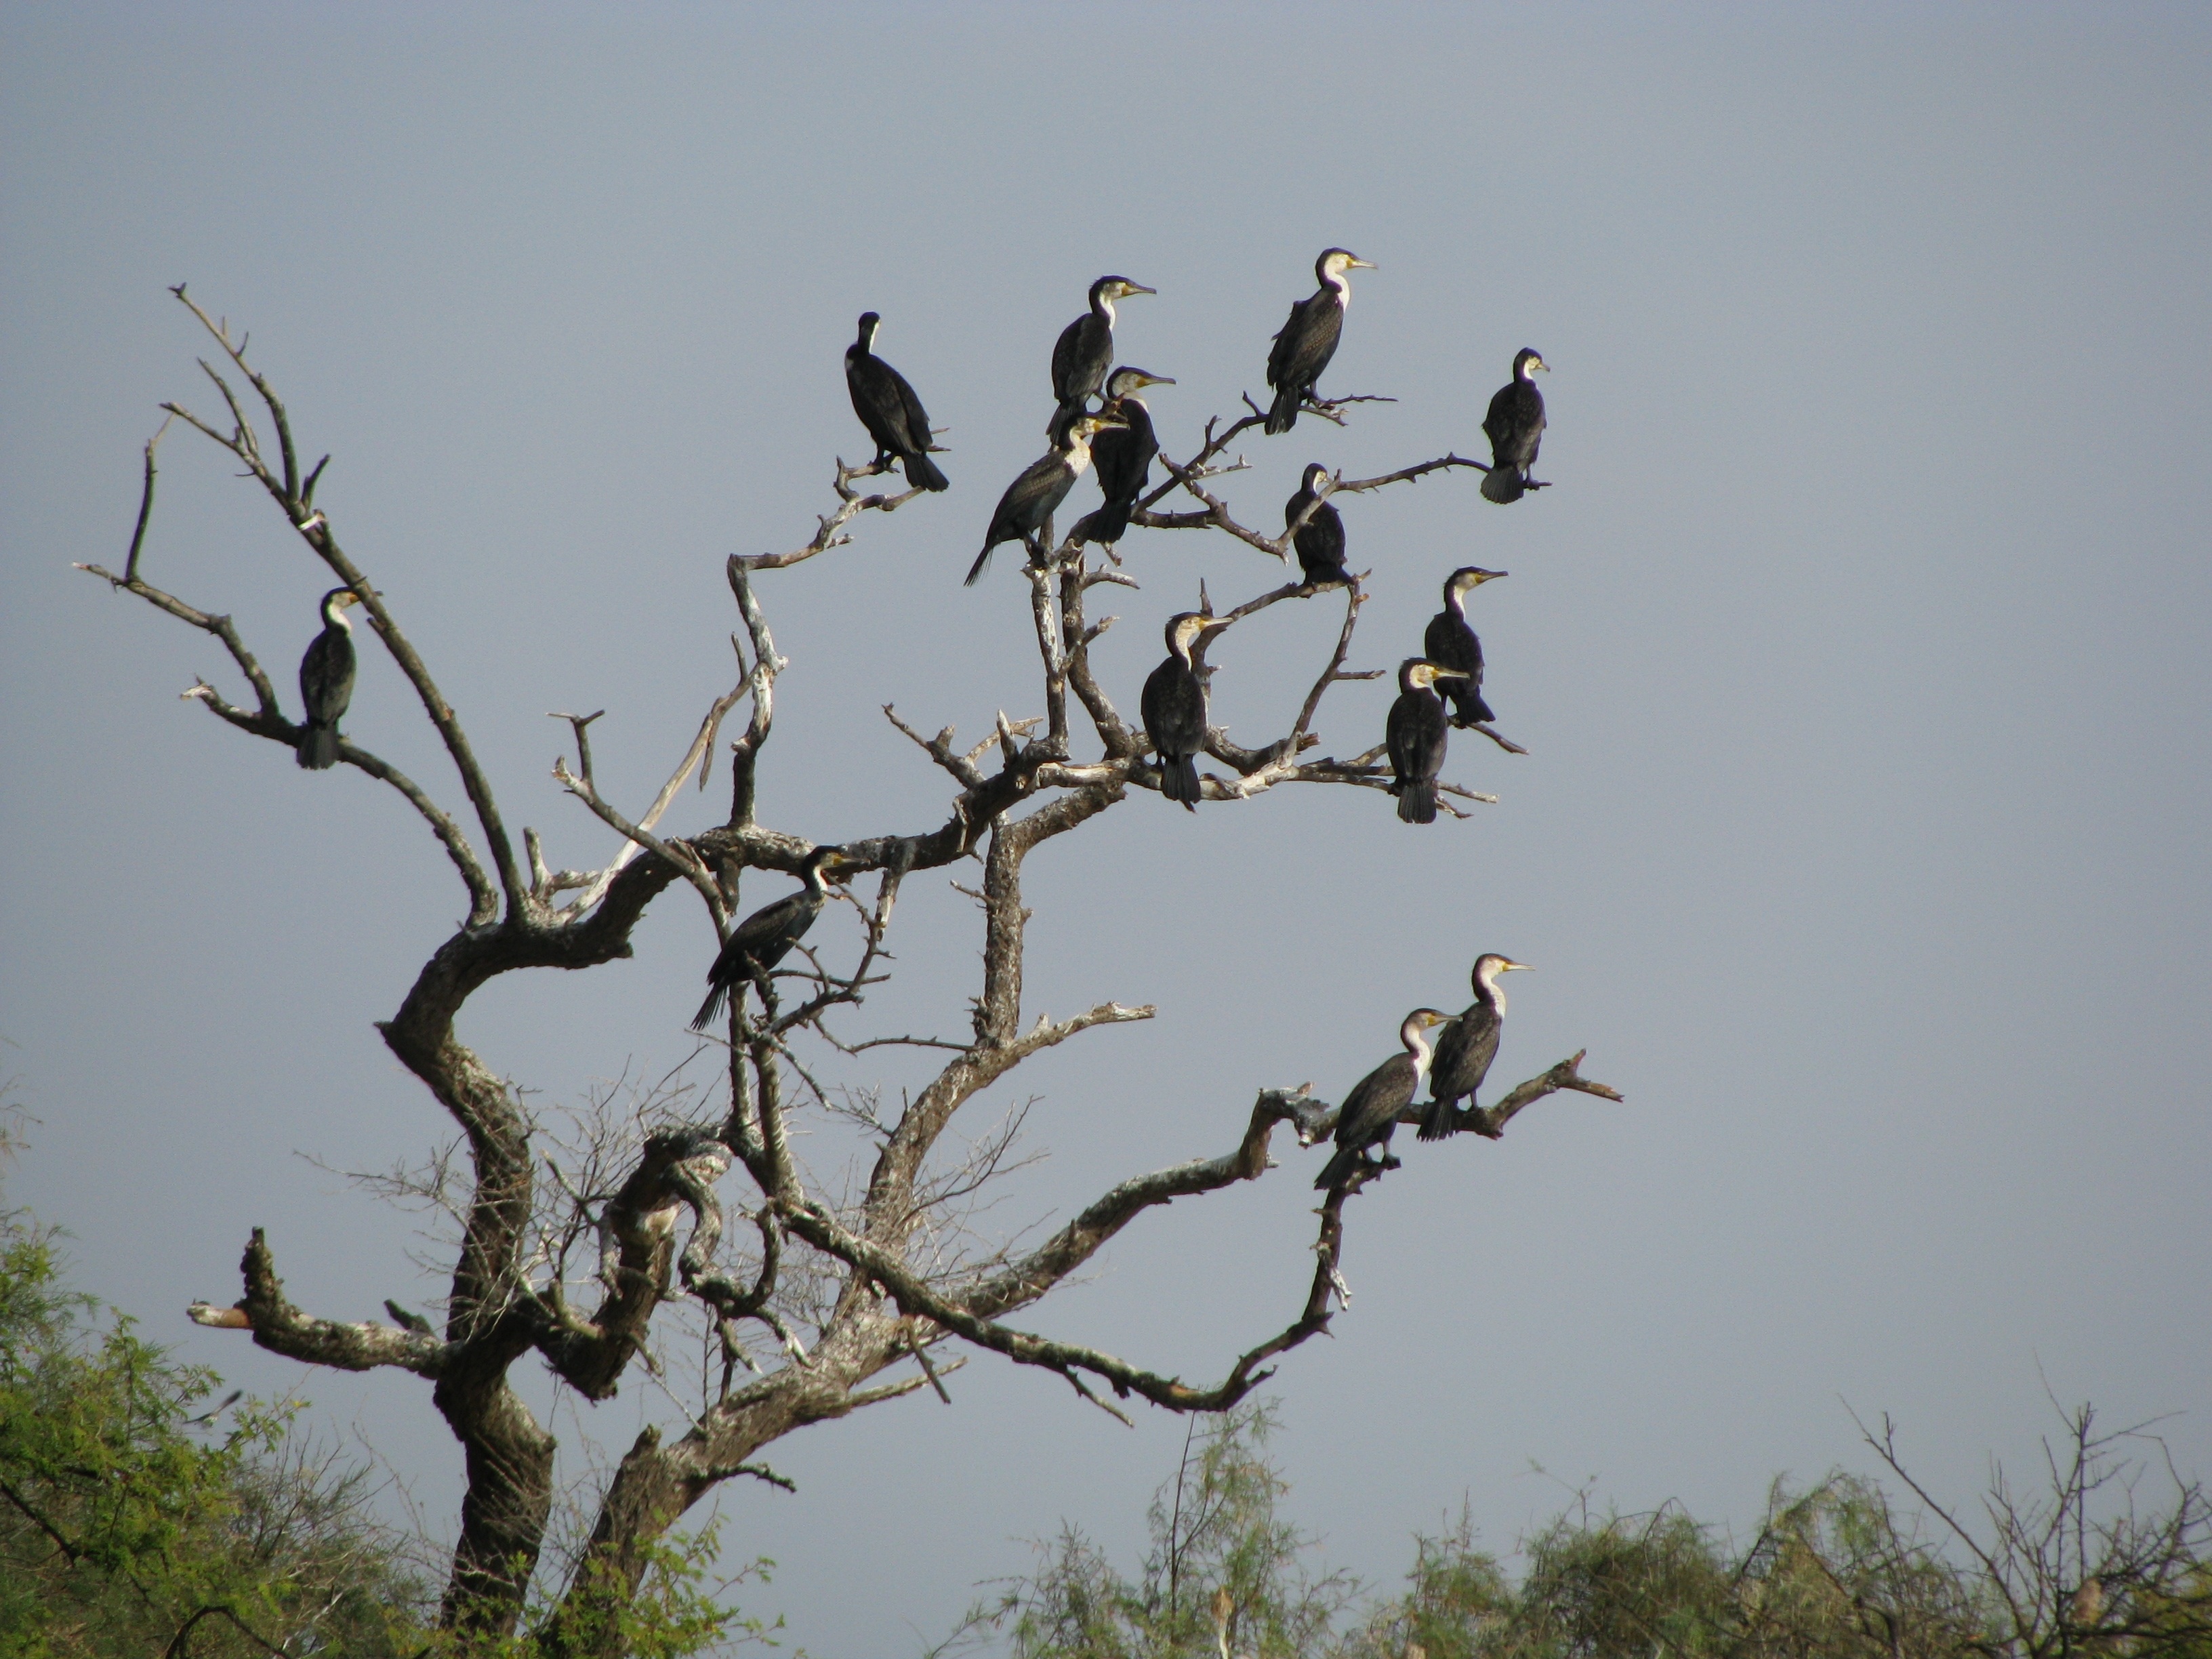
nature, branch, bird, wildlife, africa, fauna, animals, vertebrate, senegal, great cormorant, perching bird, djoudj